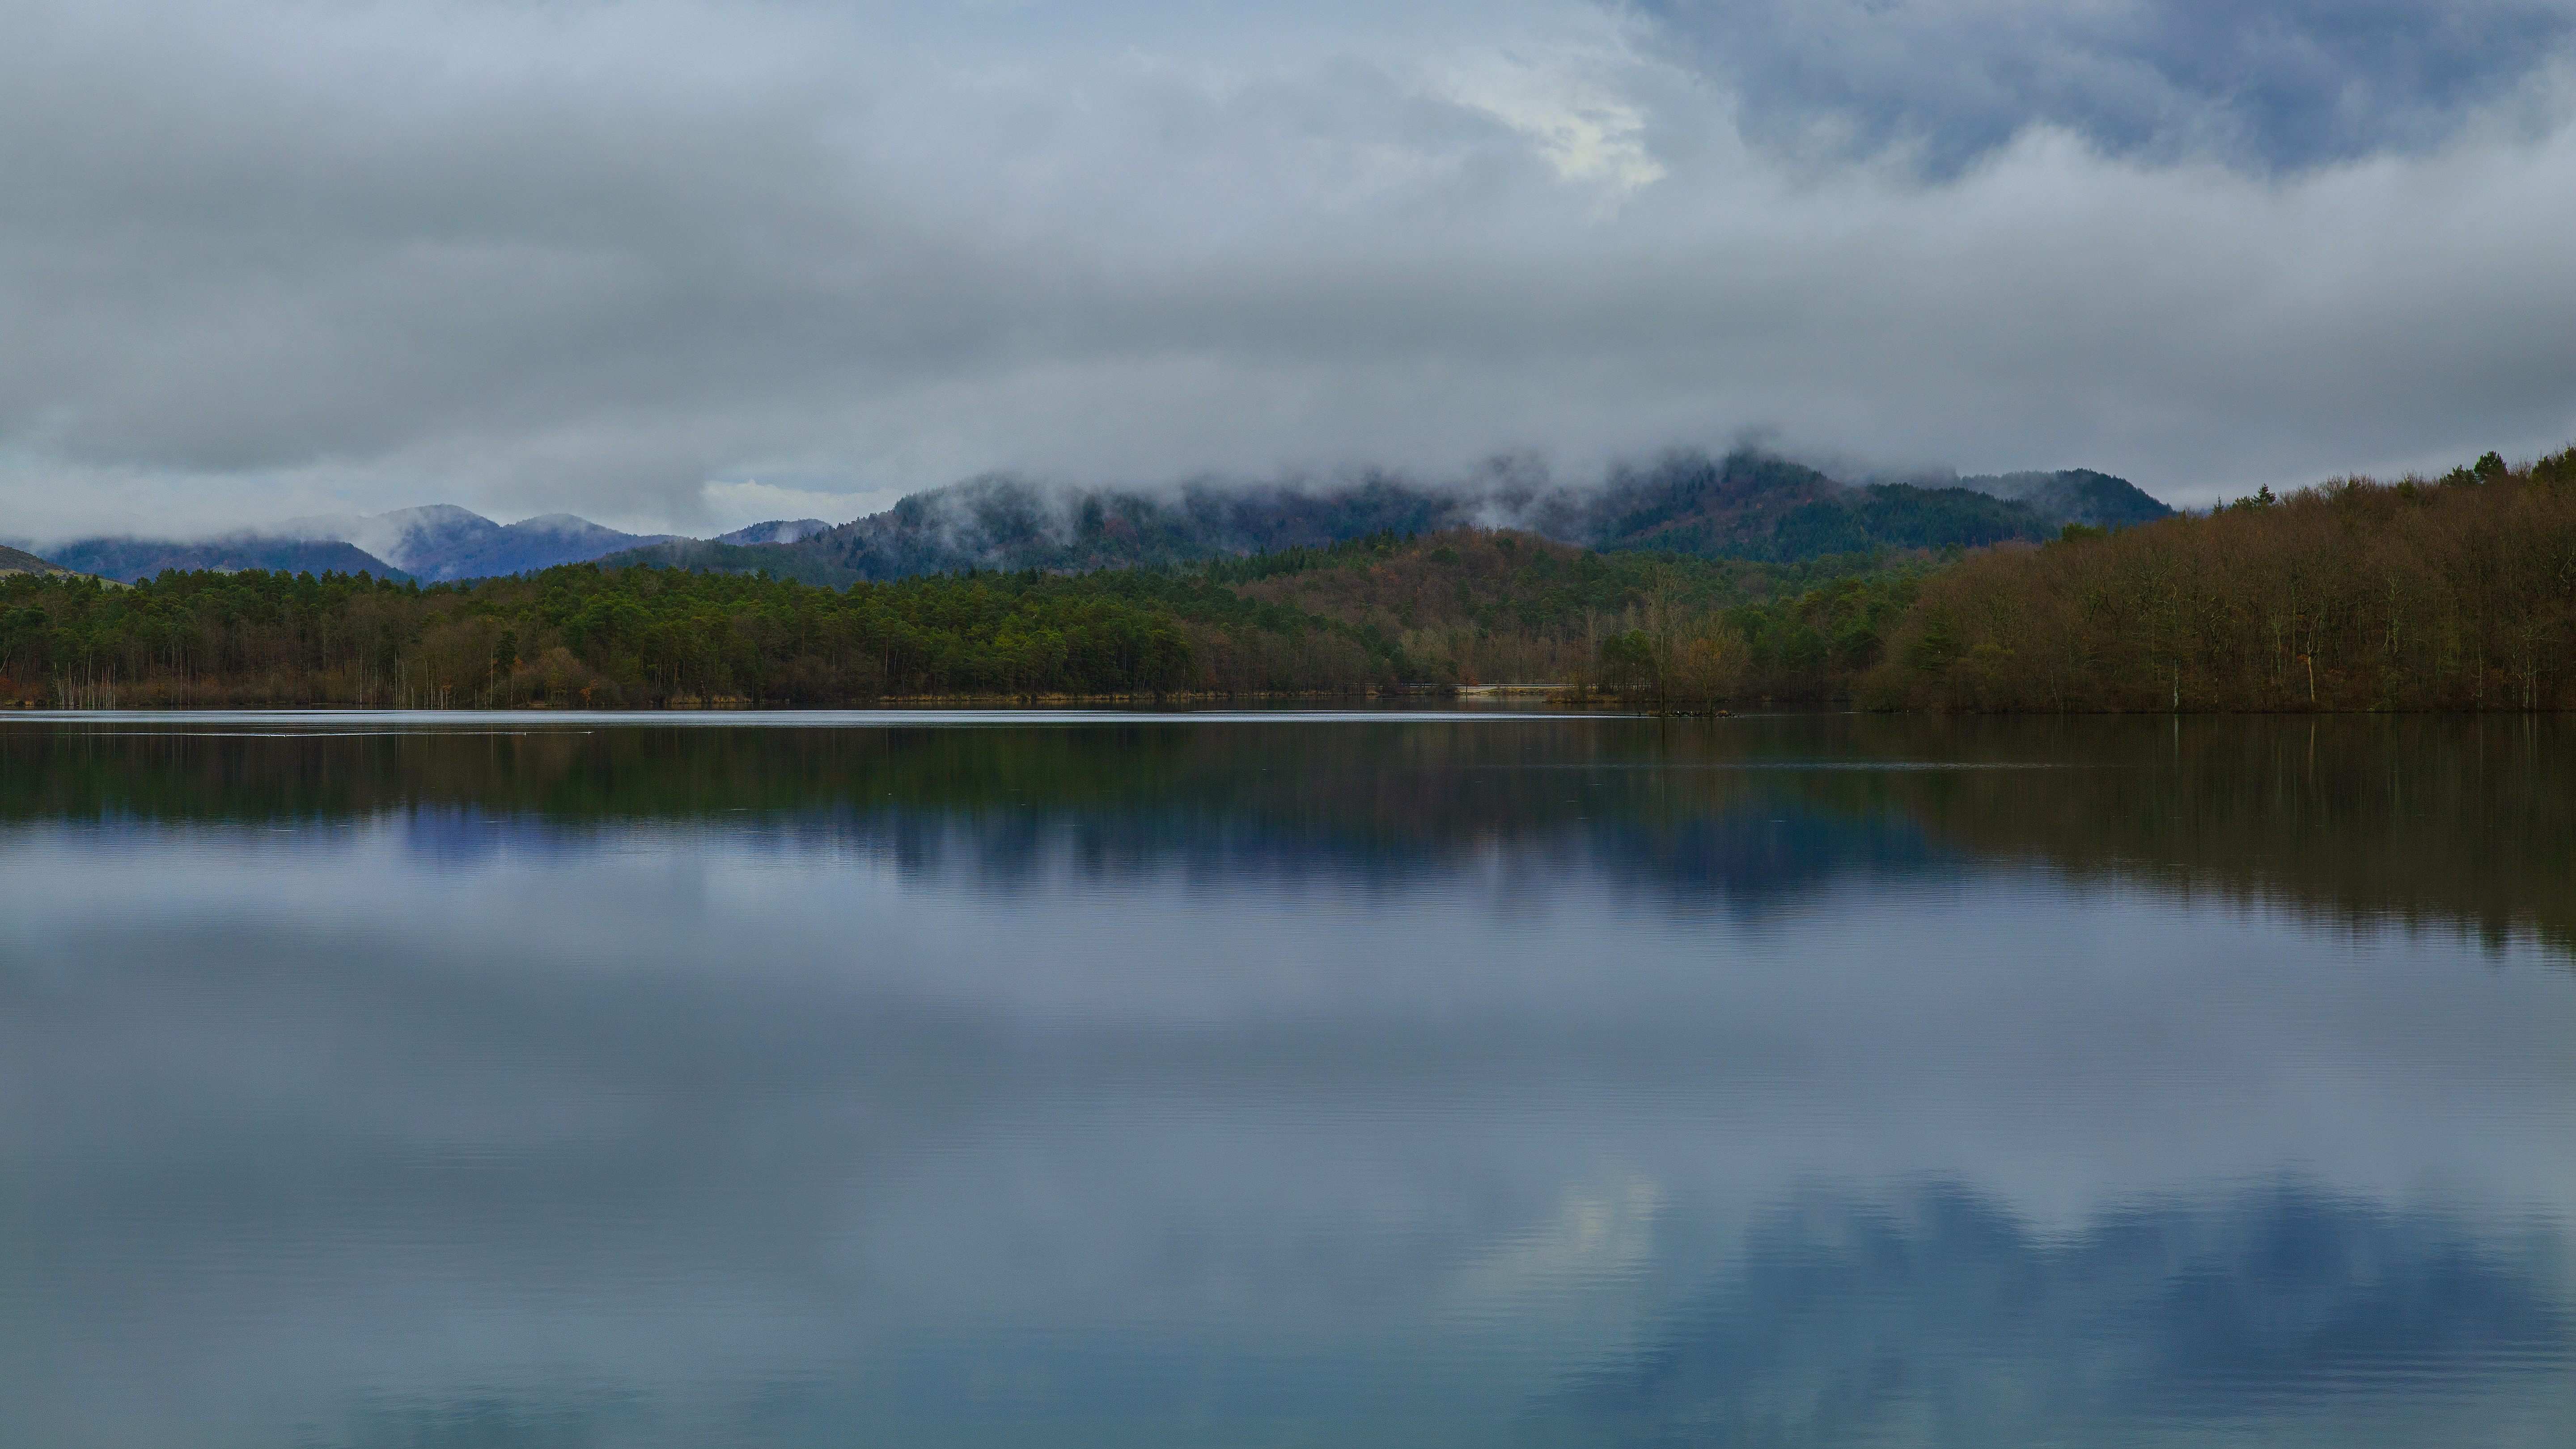
landscape, water, nature, wilderness, mountain, cloud, sky, morning, lake, river, pond, reflection, reservoir, highland, body of water, clouds, nuages, de, lac, la, wallpaper, reflet, eau, waterscape, loch, montbel, atmospheric phenomenon